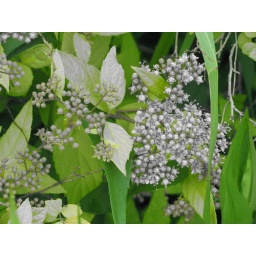
little flowers in black and white